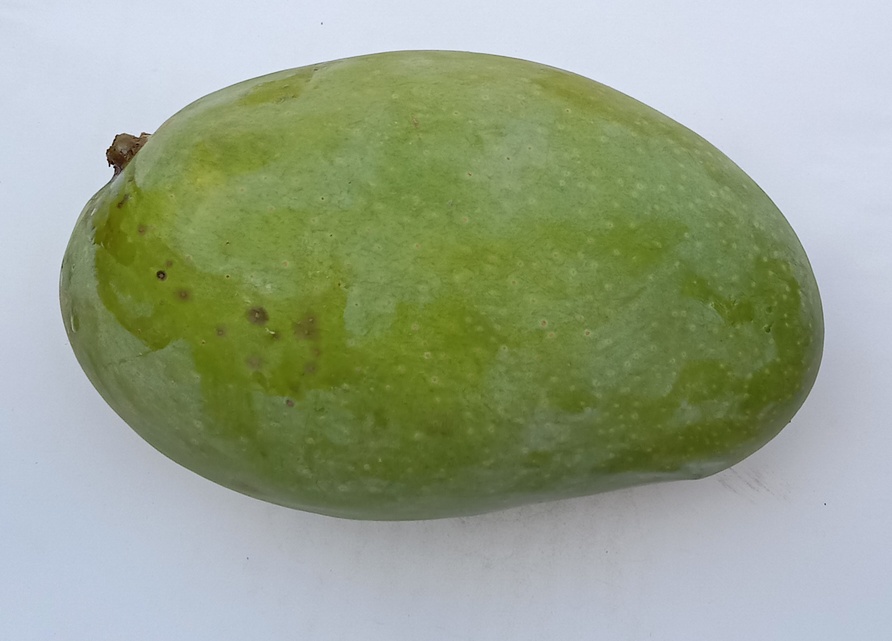
Mango variety: Fajri